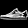
Label: Sneaker